Maha Shehata

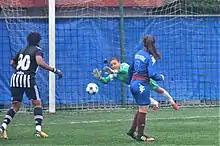
Maha Al-Demerdash (green) of Trabzon İdmanocağı (navy/maron) saving a shot in their away match against Beşiktaş J.K. (black/white) in the 2017–18 Turkish Women's First League.

Al-Demerdash joined Al-Mansoura at 17. She won Best Goalkeeper in the Egyptian Women's Premier League in 2010, and was similarly named the best goalkeeper in the Egyptian Women's Cup. The team was frozen in 2011.